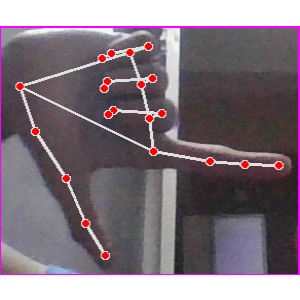
अक्षर: ख